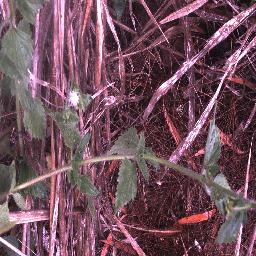
Label: siam_weed